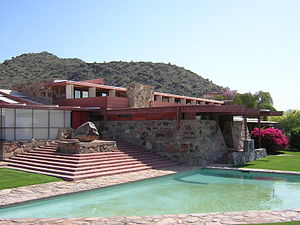
Frank Lloyd Wright / Anerkendelse
Frank Lloyd Wright var en amerikansk arkitekt, som udviklede en særlig amerikansk udgave af modernismen i kritisk opposition til både historicismen og Bauhaus-arkitekturen og duen senere International Style.